Chief Xian aTunde Adjuah

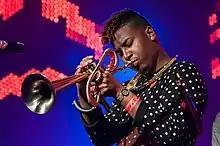
Adjuah with his Adams "Reverse Flugel" flugelhorn

Adjuah received a scholarship to attend Berklee College of Music in Boston, Massachusetts, where he majored in professional music with a concentration in film scoring and graduated in 2004. As a Berklee student, he started Impromp2 Records and released his first recording, "Christian Scott" (2002). As a student, he was a member of the Berklee Monterey Quartet, recorded as part of the Pat Metheny and Gary Burton-led Art:21 student cooperative quintet, and studied under the direction of Charlie Lewis, Dave Santoro, and Gary Burton.